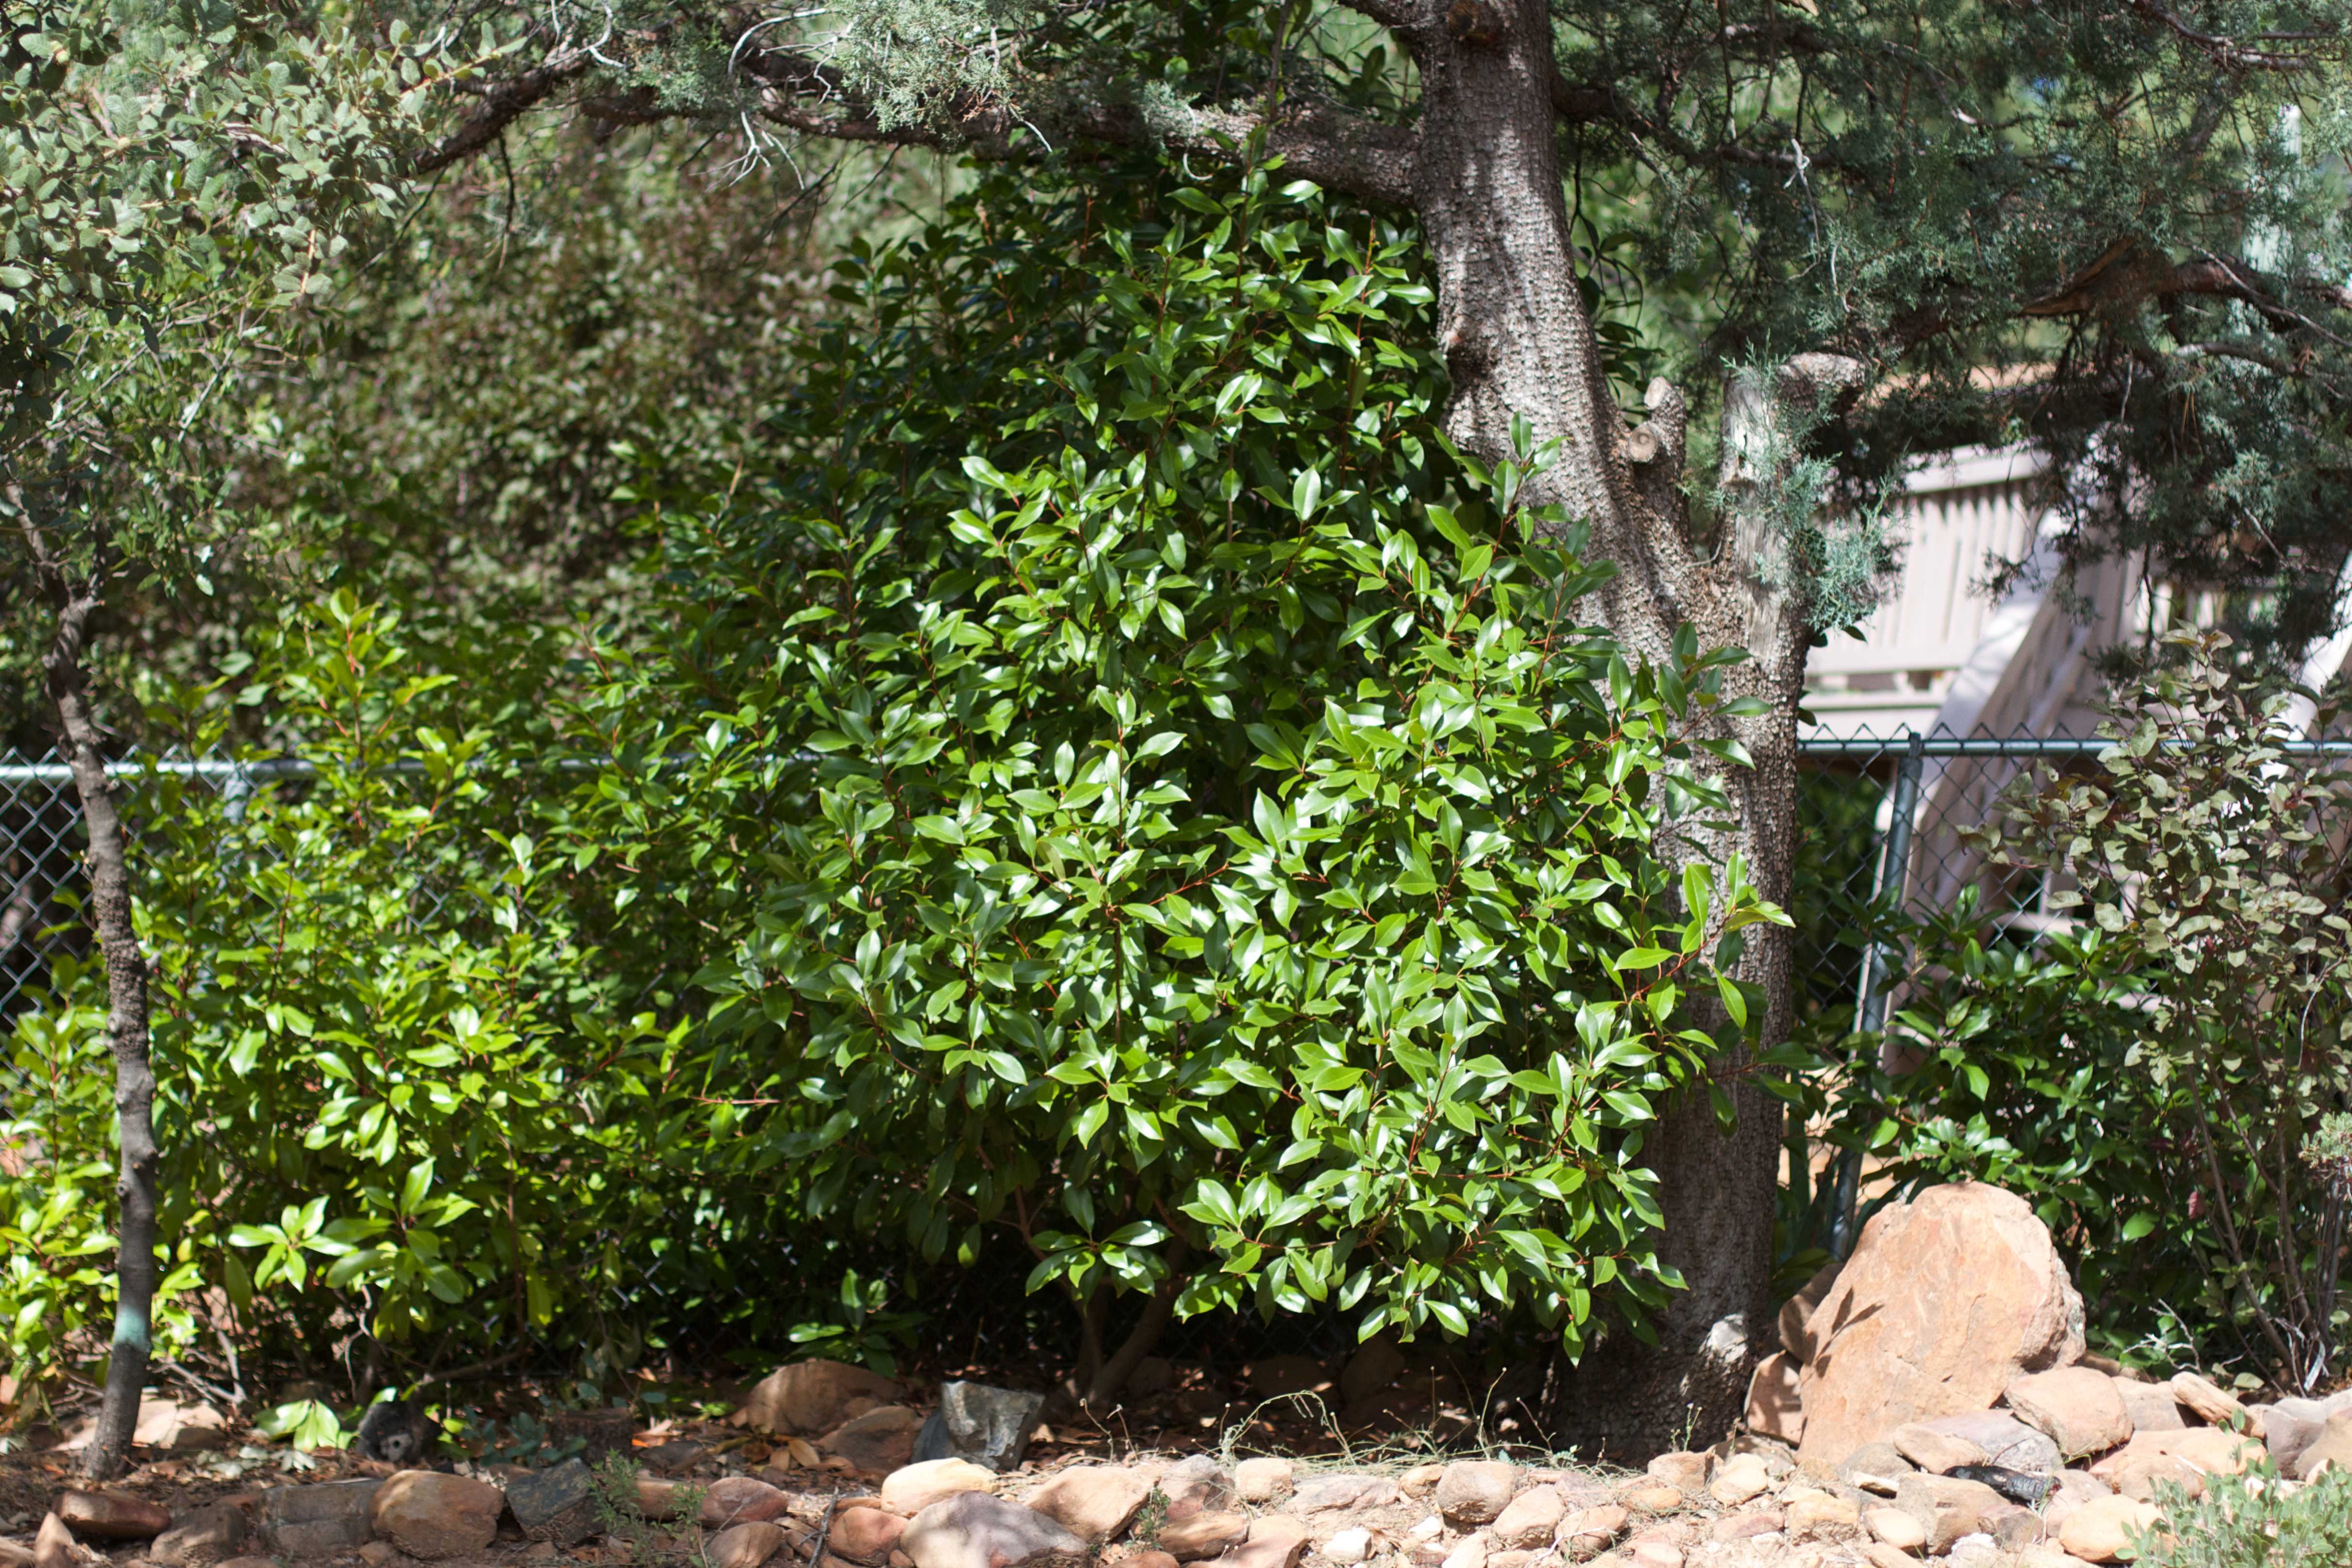
tree, plant, flower, produce, backyard, garden, shrub, woodland, yard, gardenphor, flowering plant, woody plant, land plant